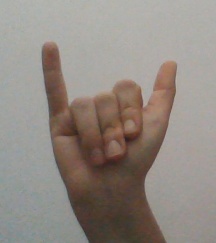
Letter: ya